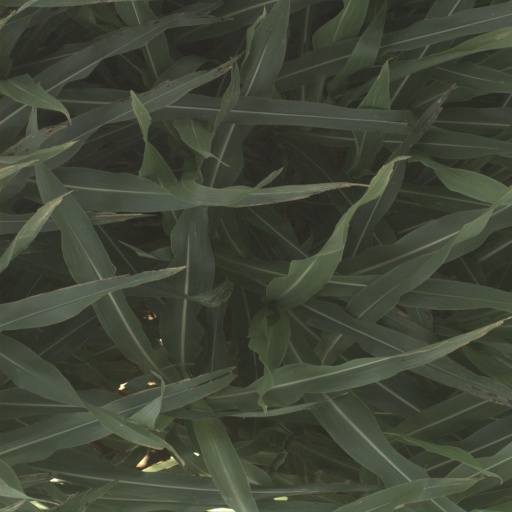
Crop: sorghum